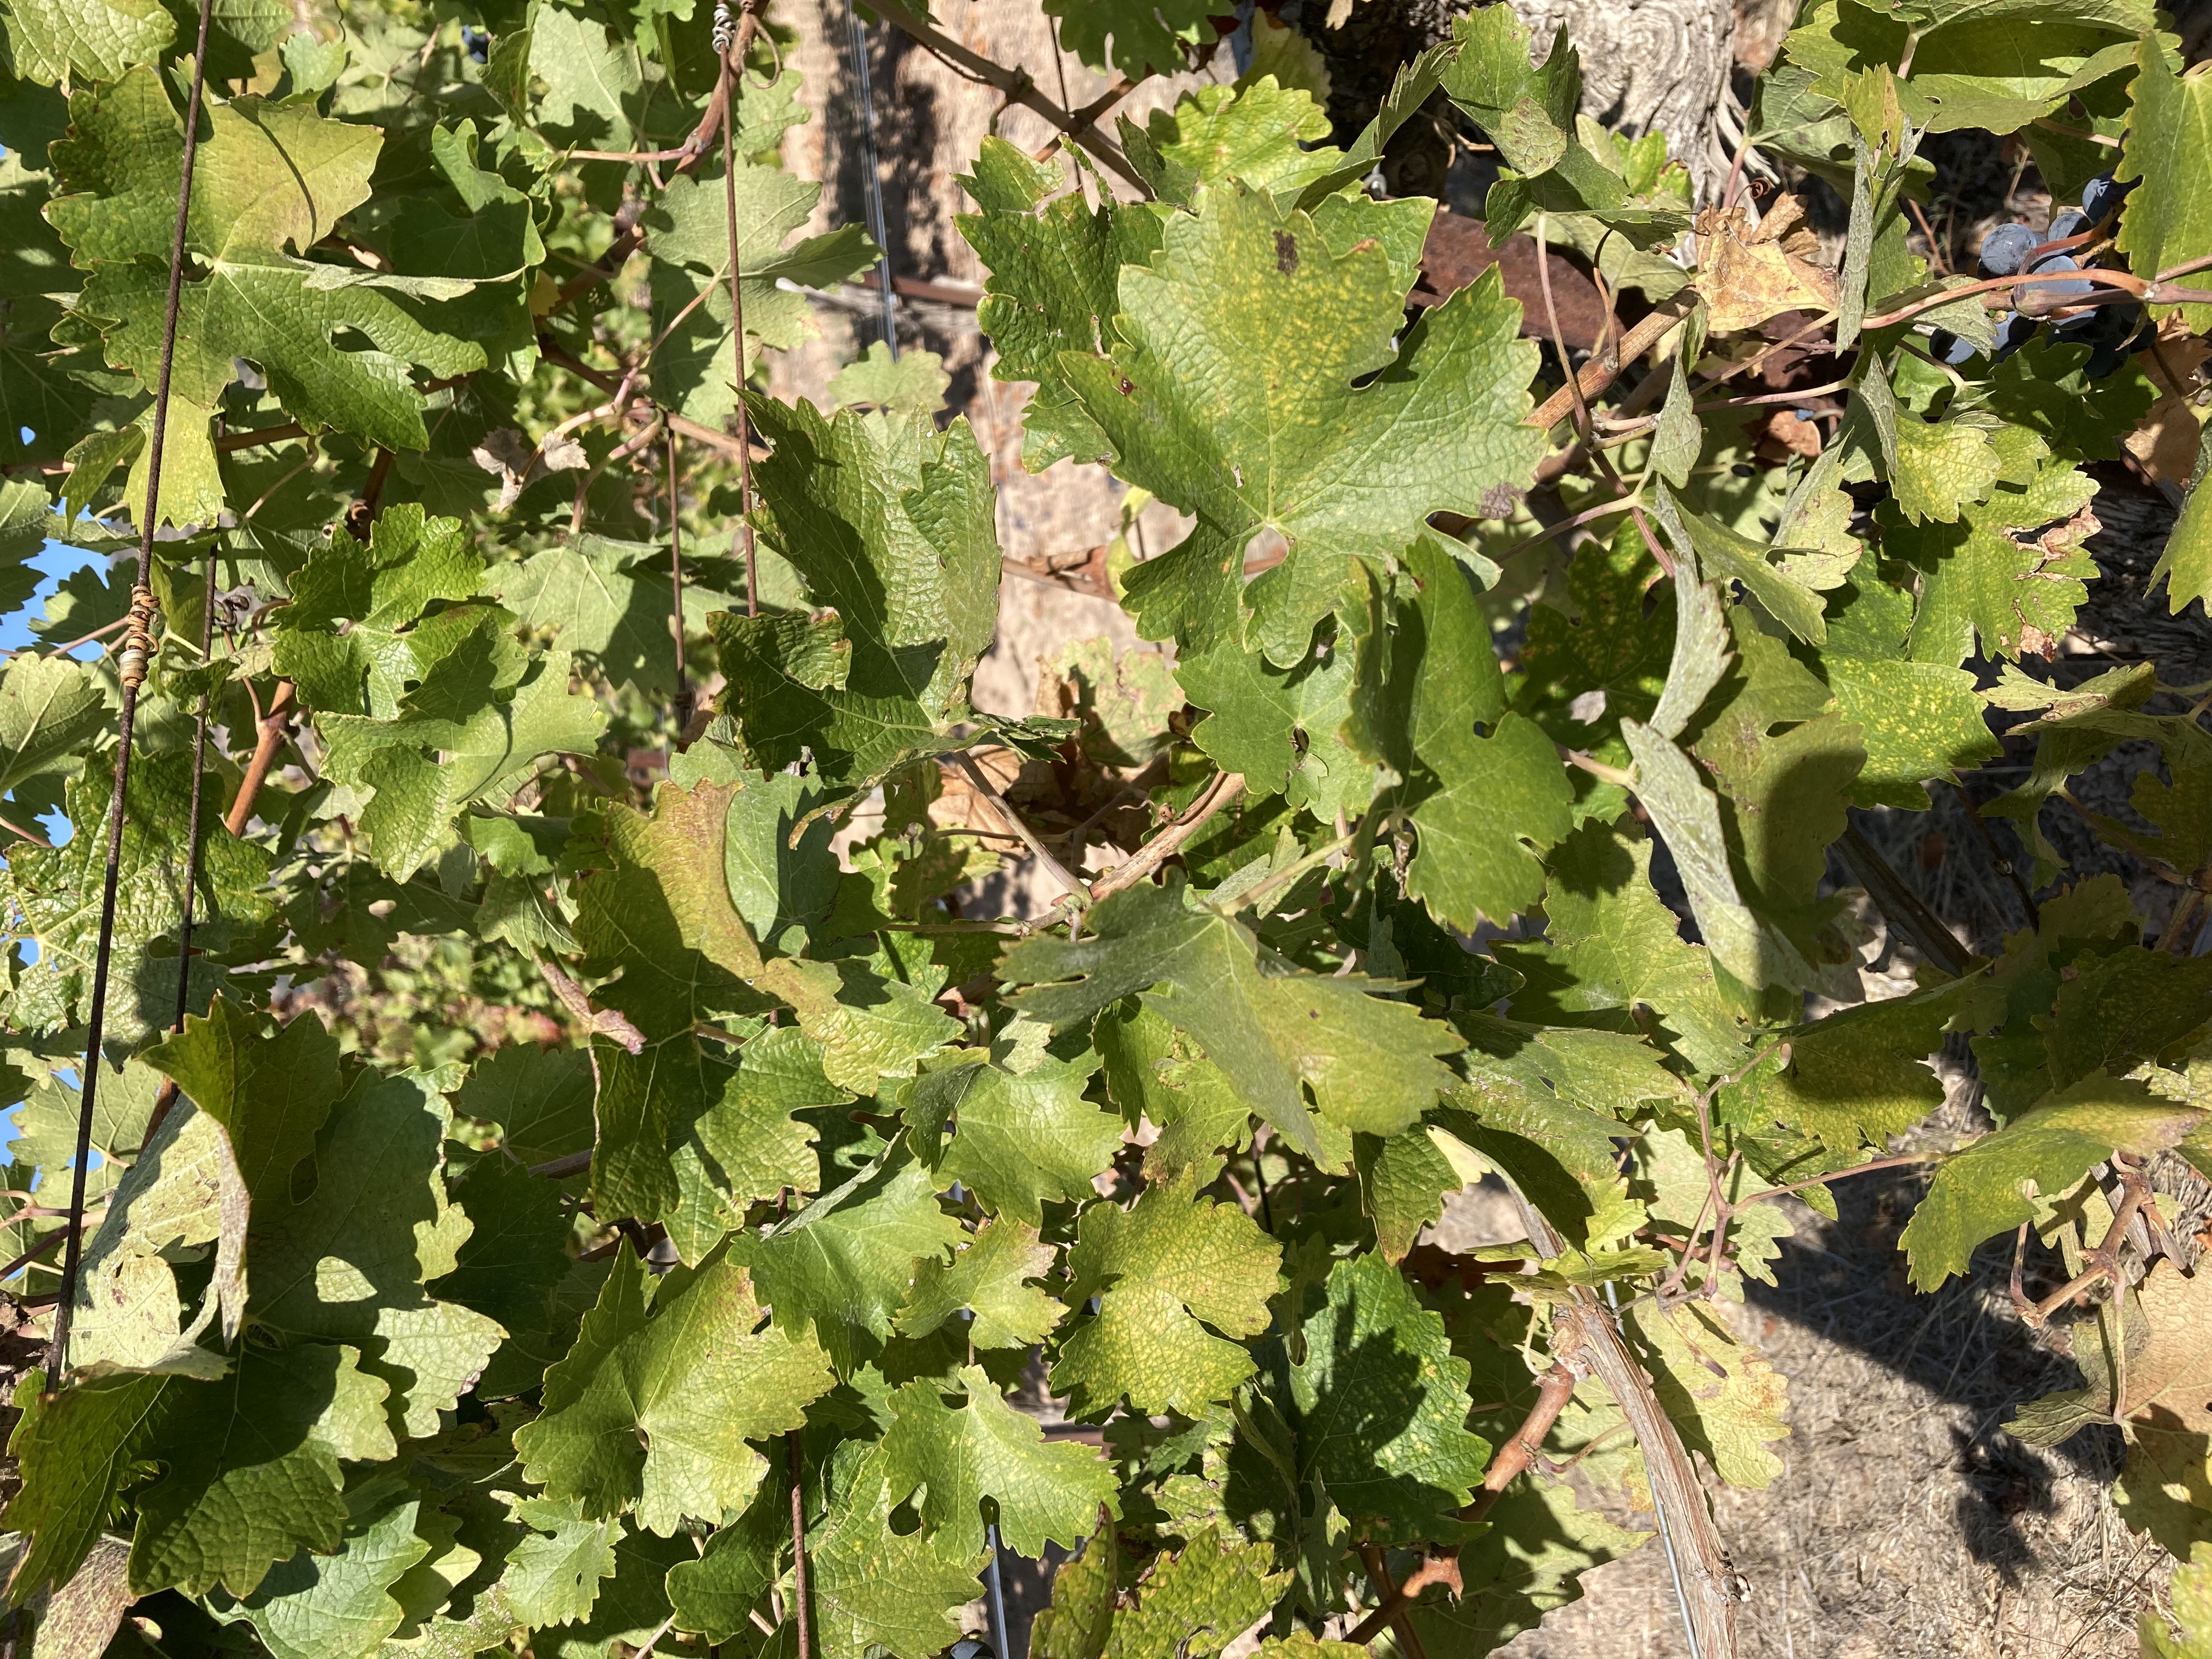
Label: No Virus